Retarder (railroad)

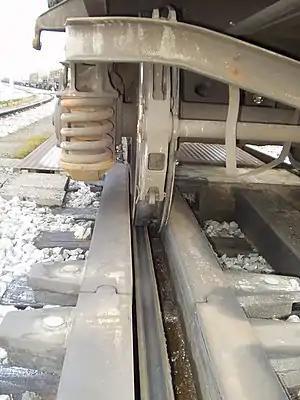
The retarders grip the sides of the wheels on passing cars to slow them down.

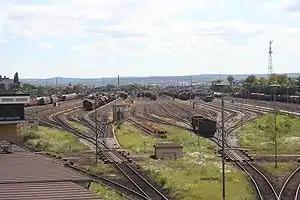
Classification bowl of Kornwestheim classification yard (near Stuttgart, Germany). Two retarders are clearly visible in this photo.

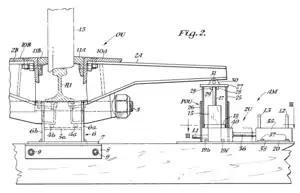
A type of car retarder. As the cylinder 15 pushes an end of the lever 2A, the rotation motion of the lever 2A pivoted at the rod 4a makes the brake shoe 11A at the opposite end thrust against the wheel 13, so as to brake the car. Peter M. Noble, "United States Patent" 3,827,533, 1974.

In rail transport, a retarder is a device installed in a classification yard used to reduce the speed of freight cars as they are sorted into trains.